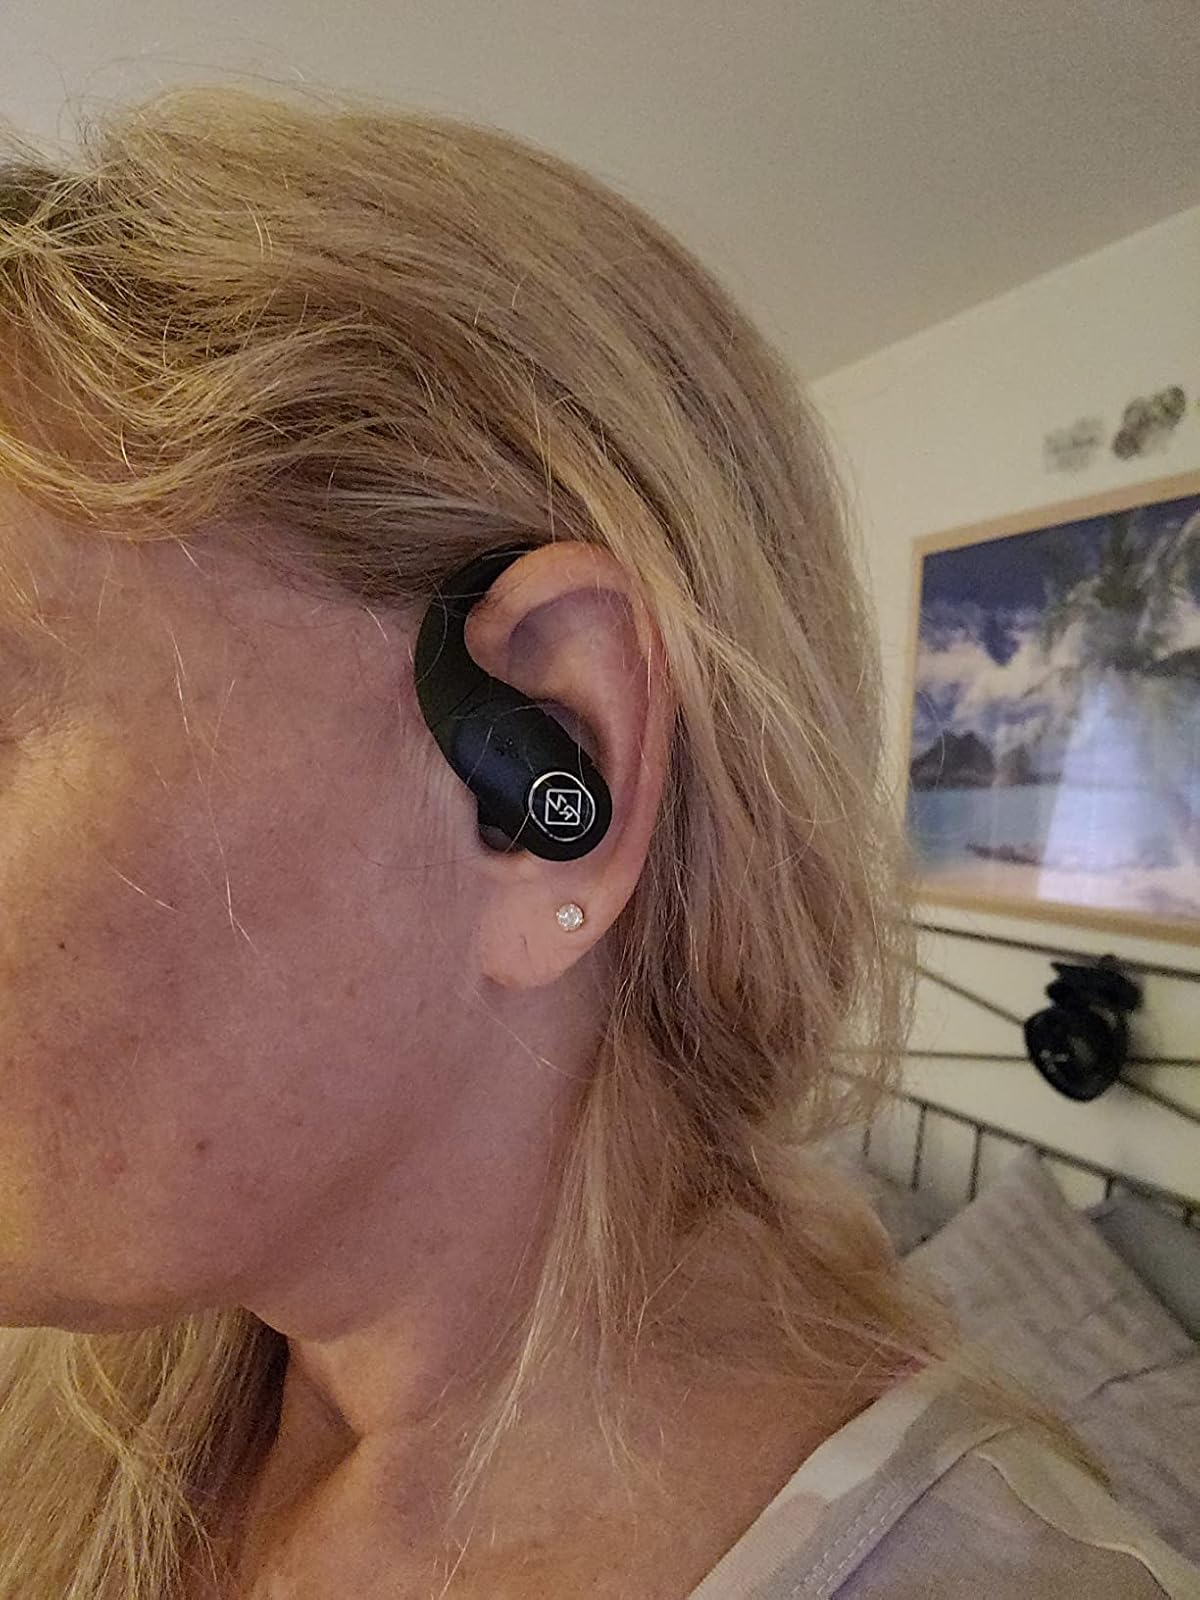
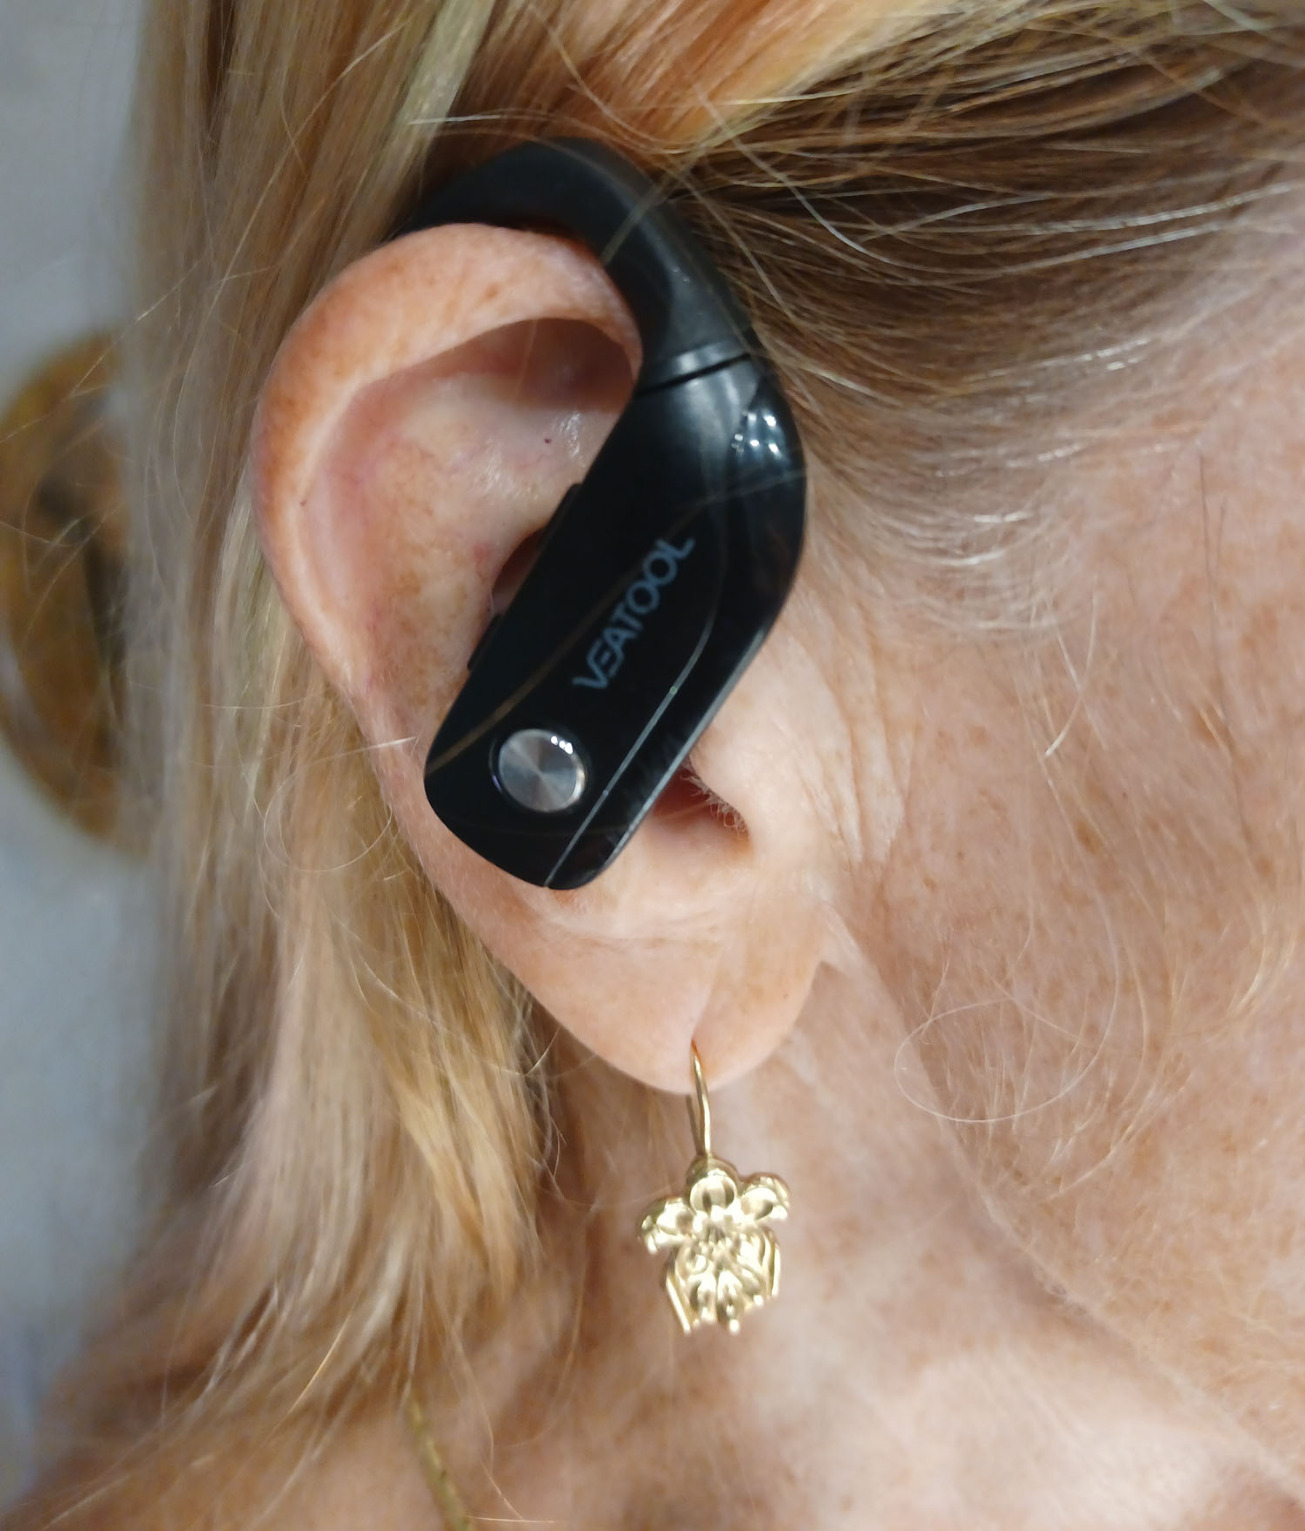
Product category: earbuds
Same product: no